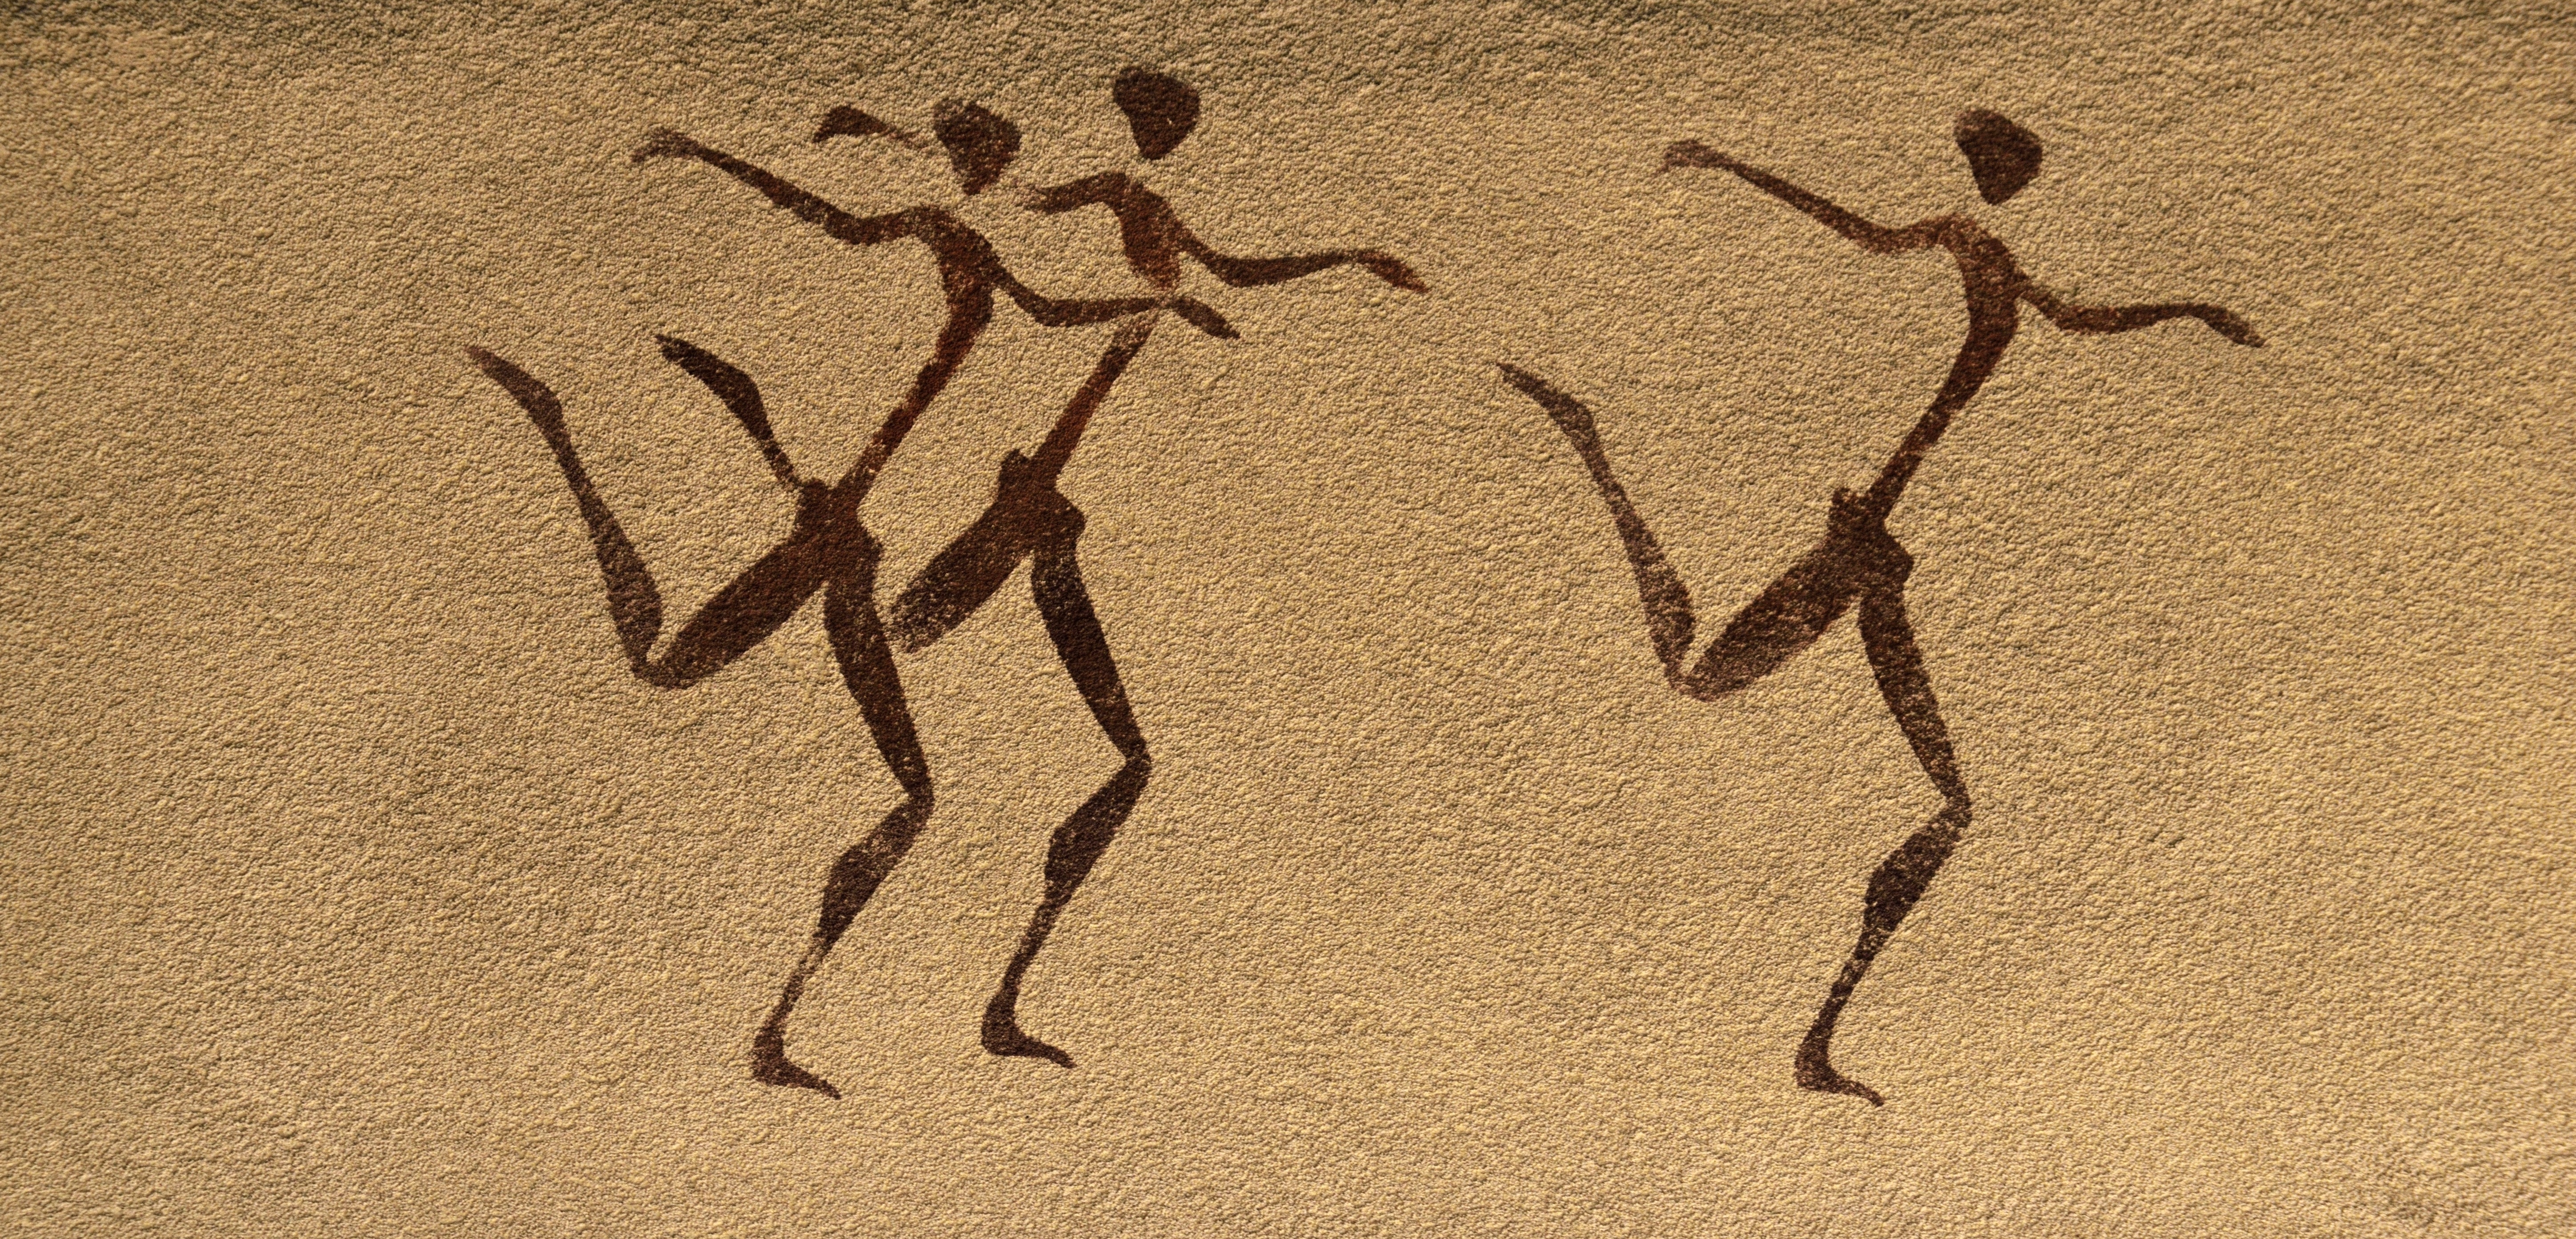
sand, architecture, people, texture, building, old, wall, stone, decoration, camel, artistic, shadow, savanna, ornament, art, background, sketch, drawing, illustration, design, mural, culture, african, traditional, backdrop